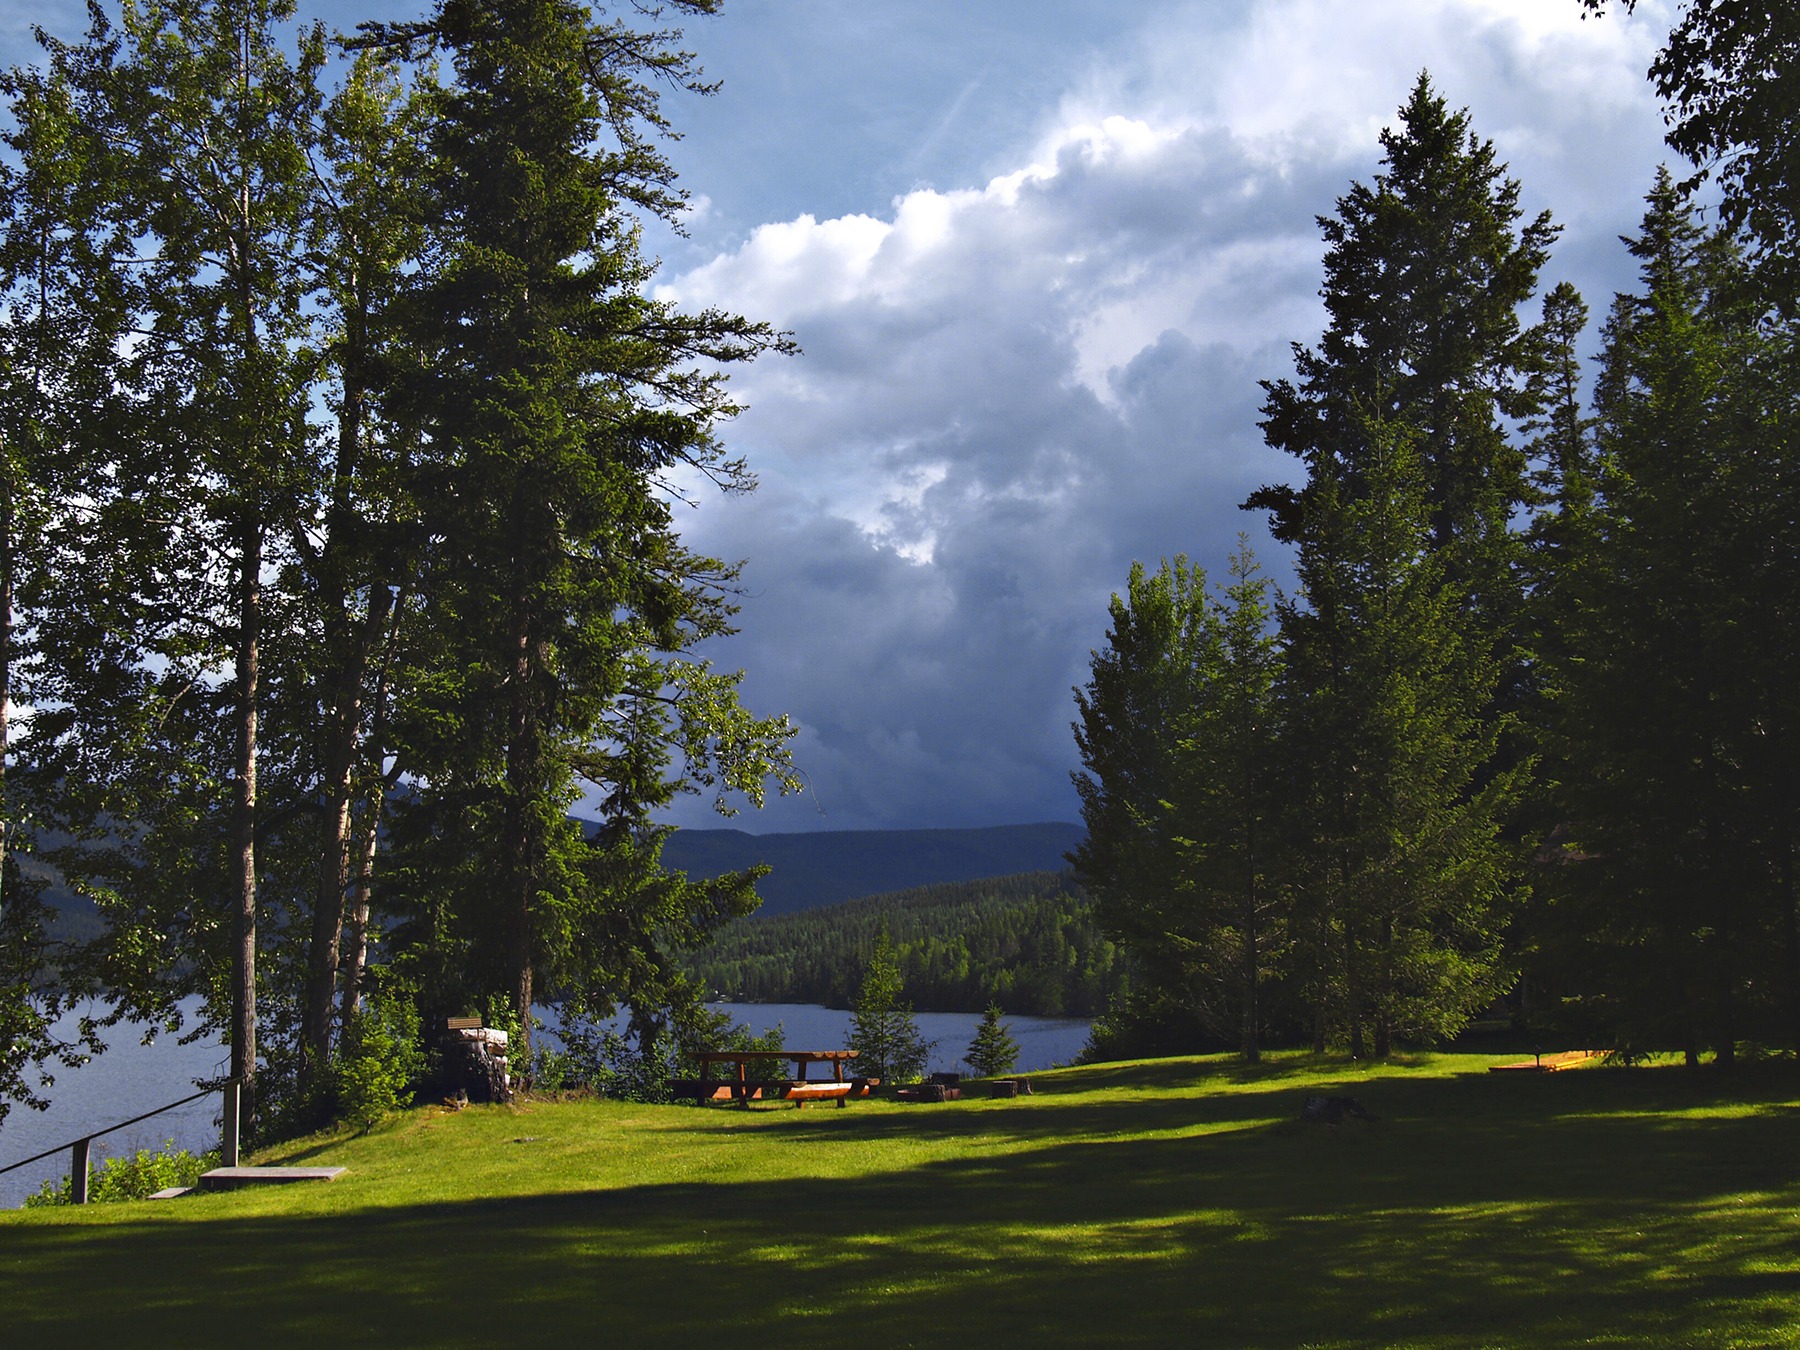
landscape, tree, nature, forest, grass, mountain, cloud, structure, sky, meadow, sunlight, hill, lake, reflection, weather, golf course, clouds, thunderstorm, woody plant, sport venue